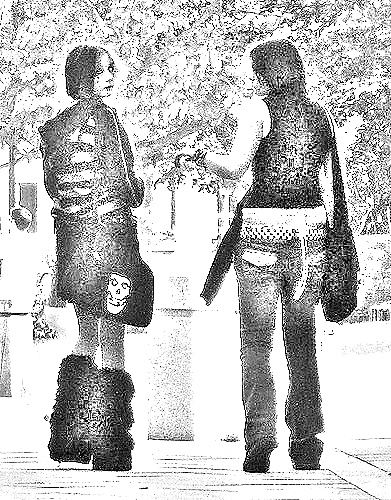
Portrait style: Sketch Portrait